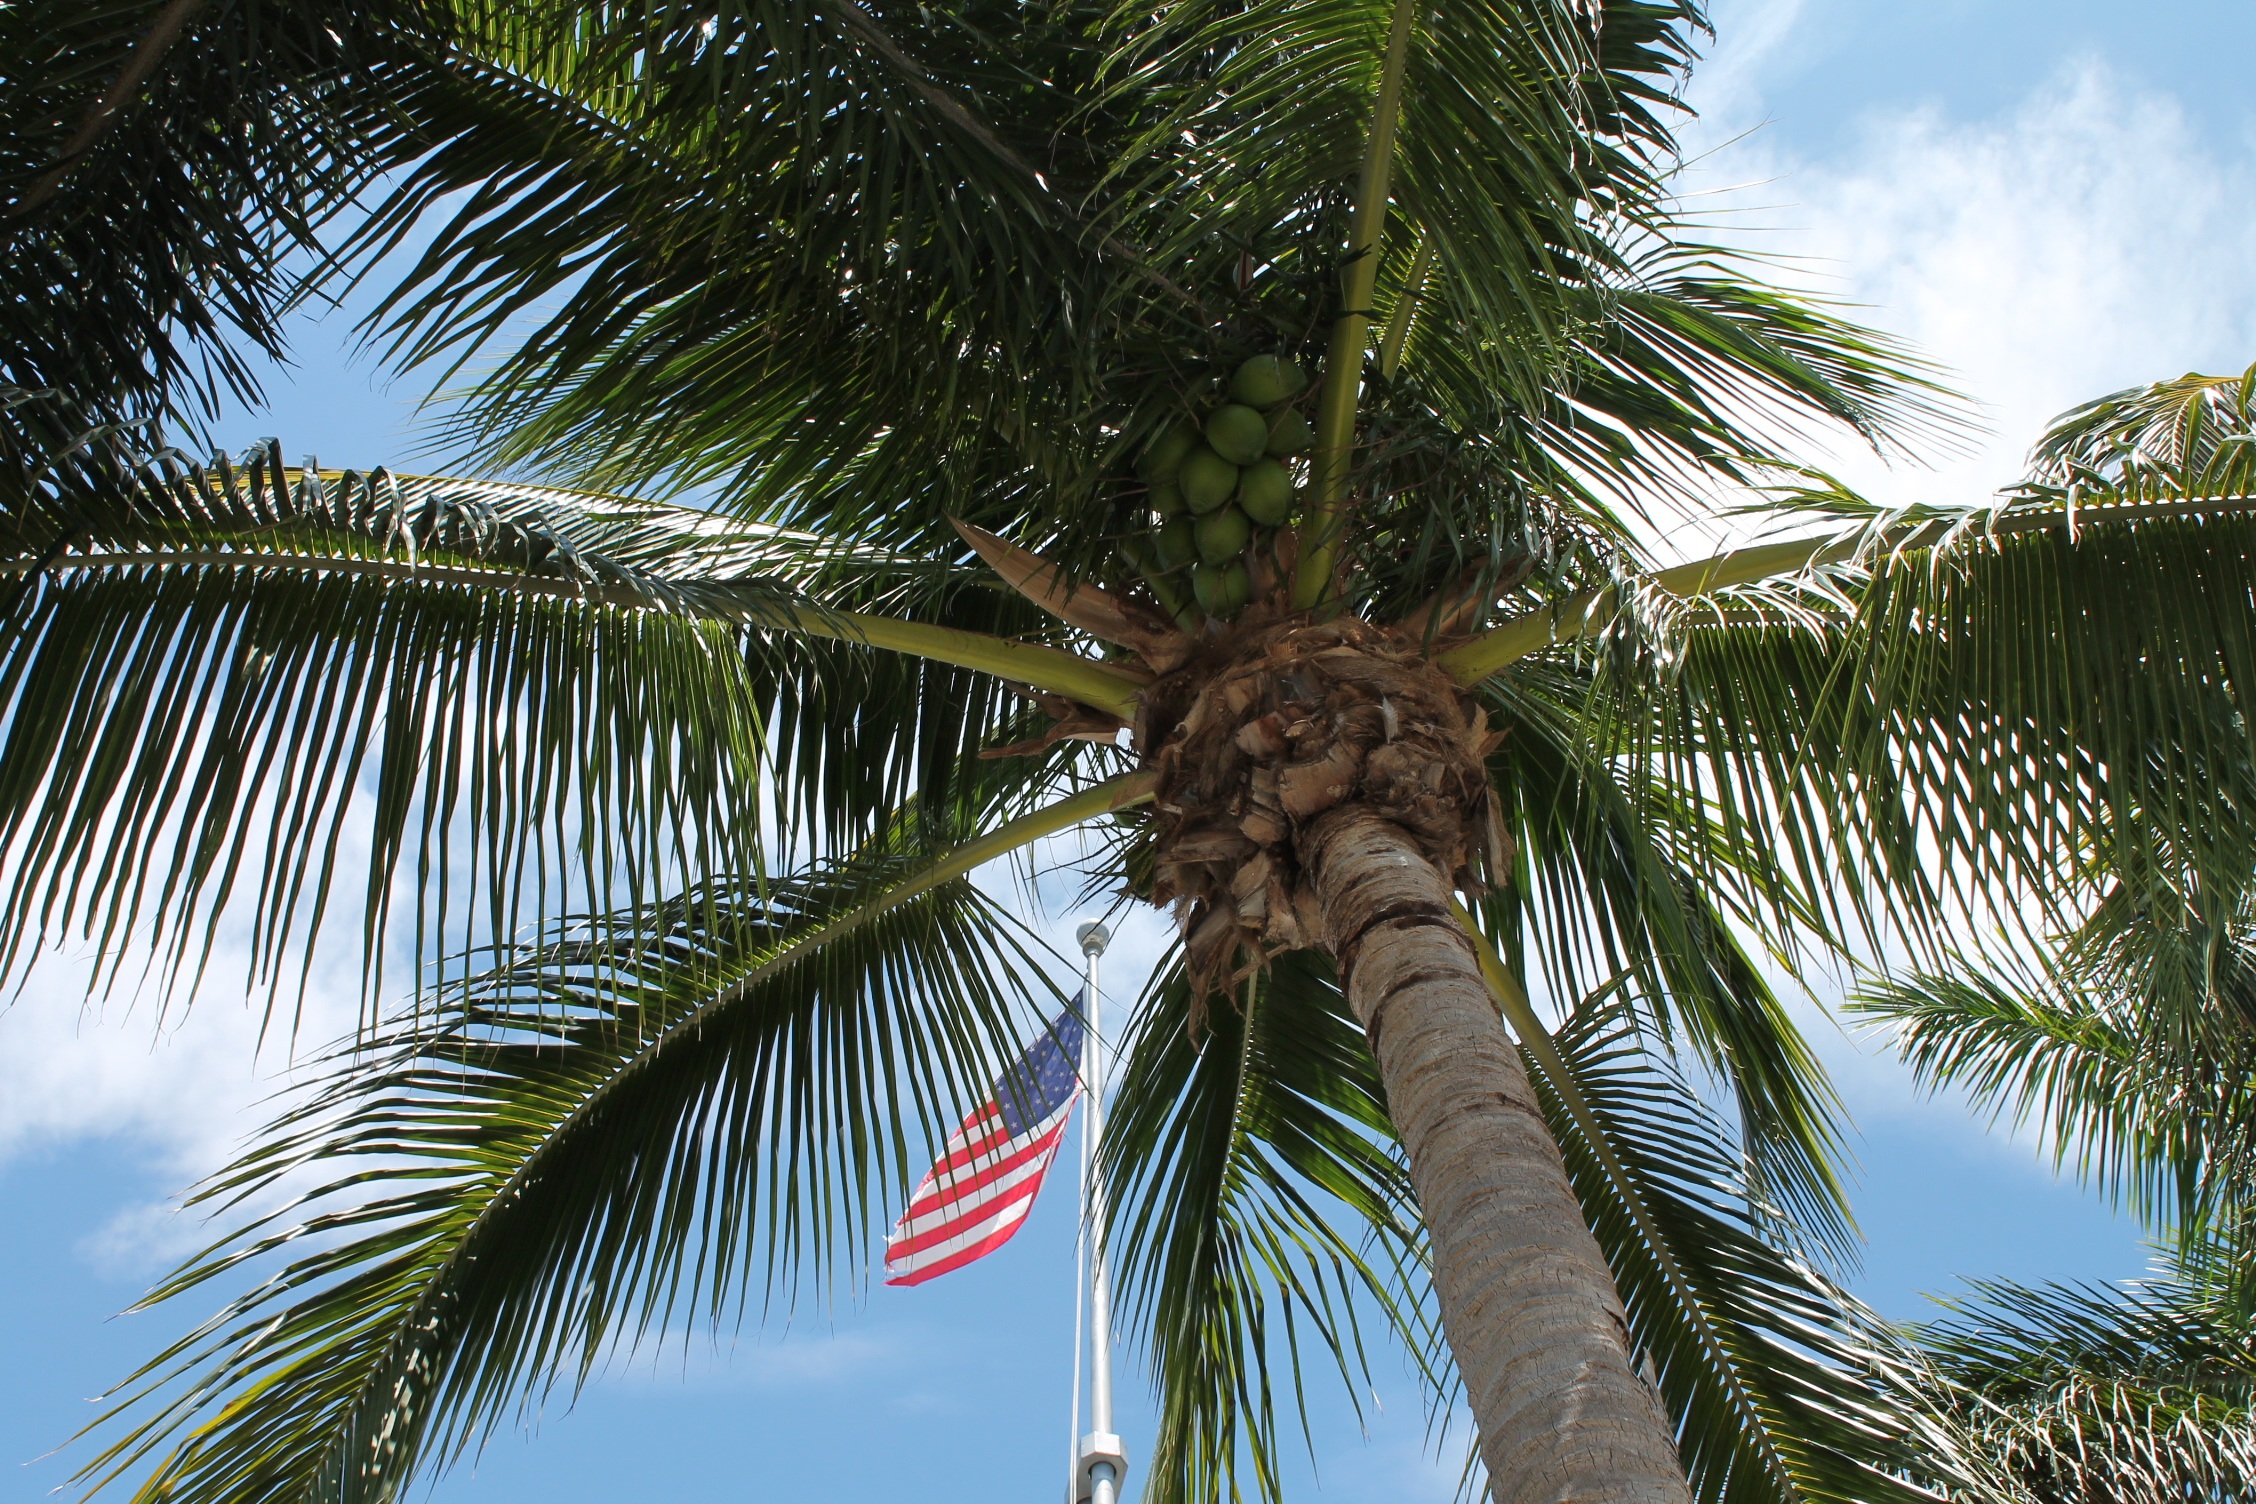
tree, plant, palm tree, flower, vacation, food, red, jungle, paradise, symbol, produce, flag, botany, blue, freedom, patriotism, tropics, flowering plant, usa flag, date palm, woody plant, land plant, arecales, palm family, borassus flabellifer, patriotic background